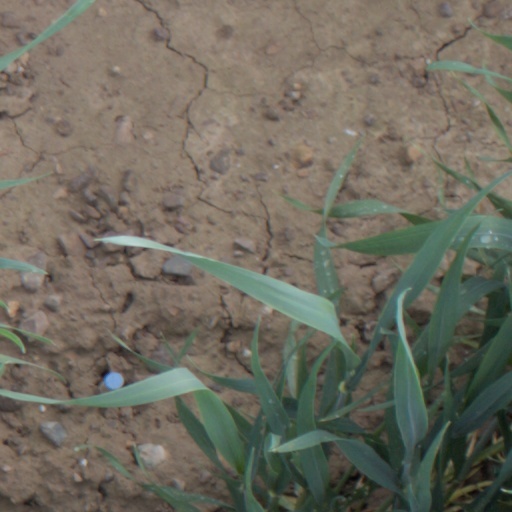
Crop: wheat